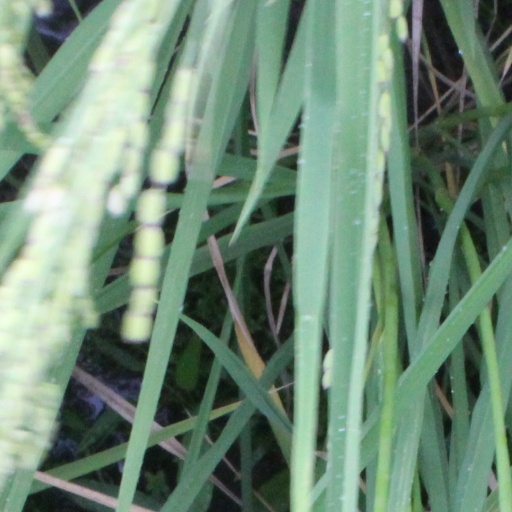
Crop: rice